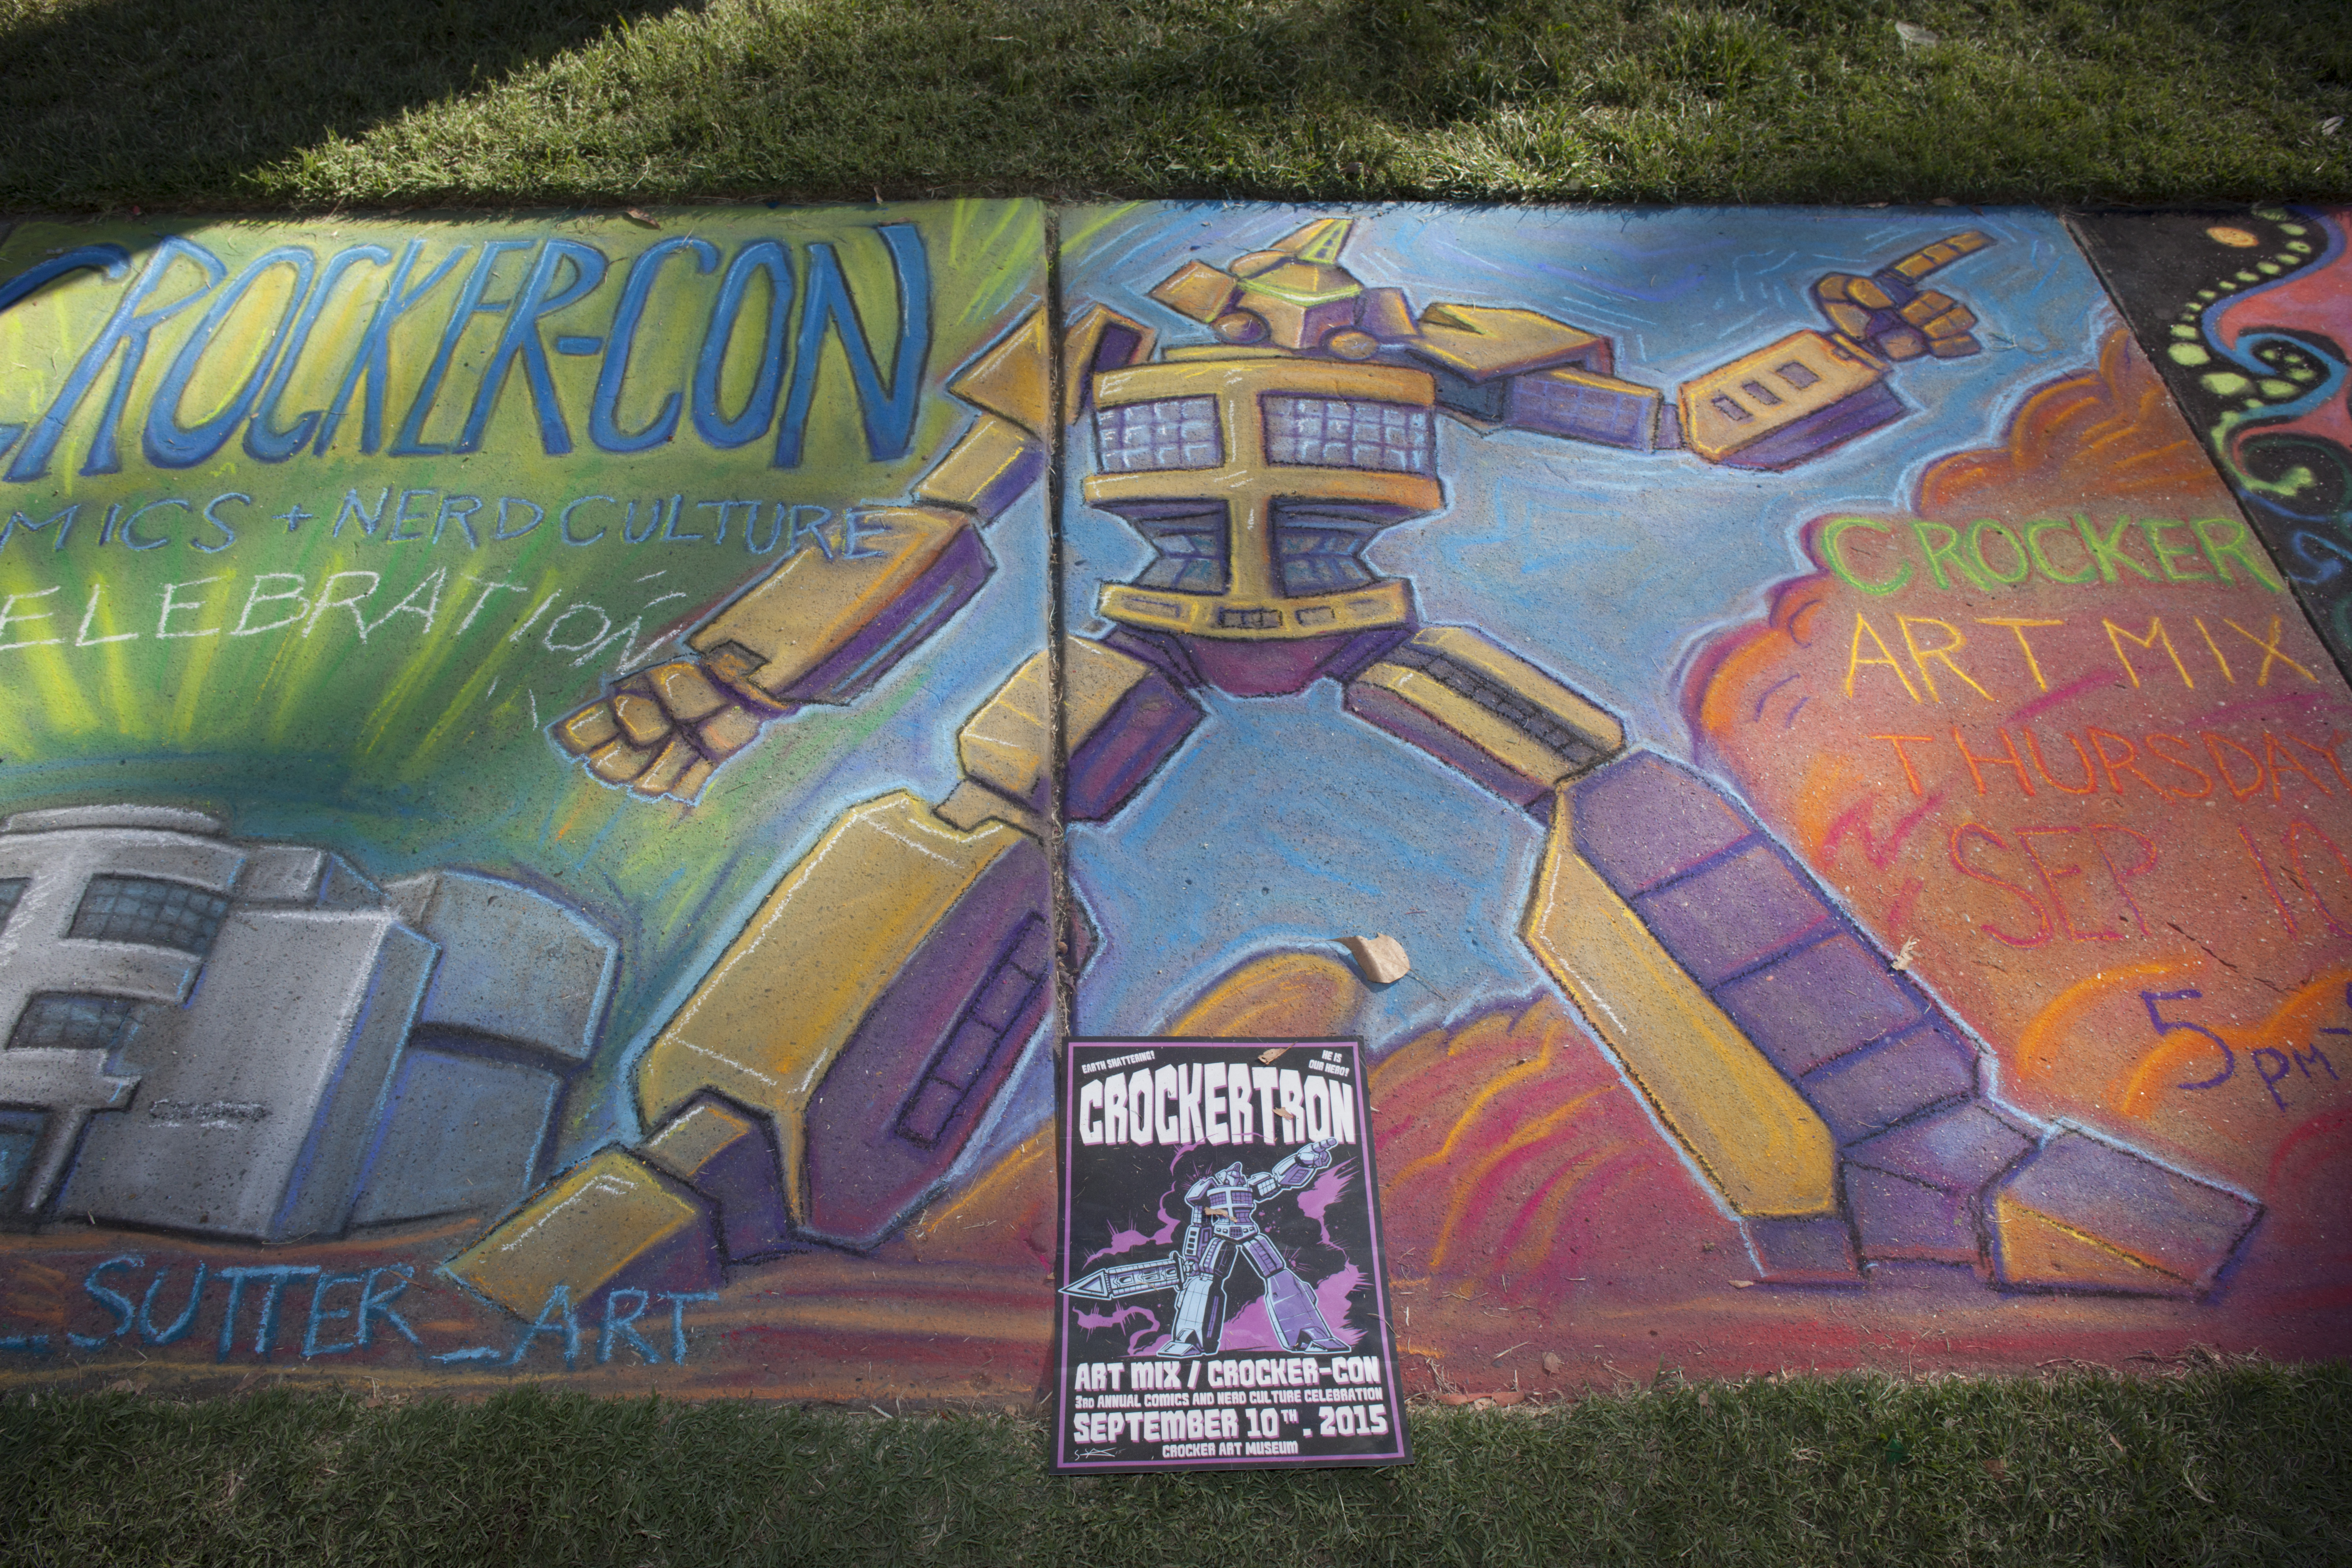
vw, volkswagen, graffiti, art, mural